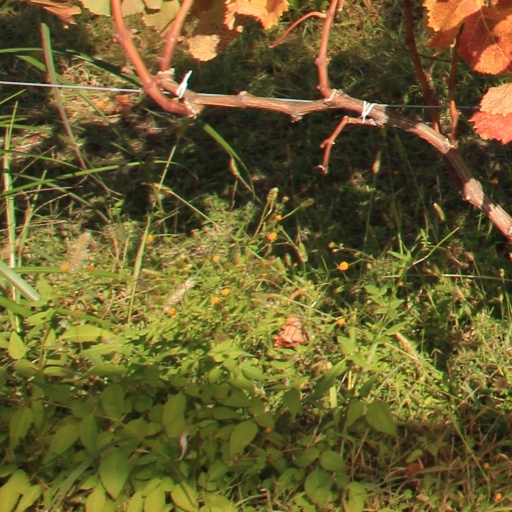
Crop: grape